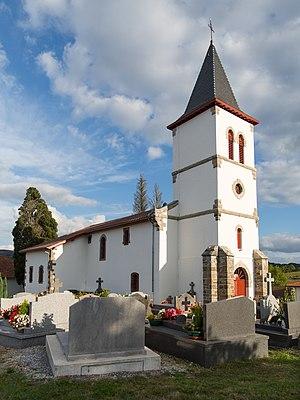
Église
Méharin est une commune française située dans le département des Pyrénées-Atlantiques, en région Nouvelle-Aquitaine.